Preah Vihear Temple

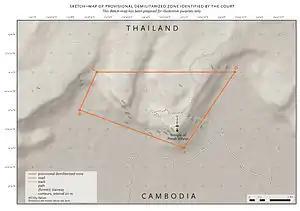
Provisional demilitarized zone around the temple, as ruled by the ICJ in 2011.

On 8 July 2008, the World Heritage Committee decided to add Prasat Preah Vihear, along with 26 other sites, to the World Heritage Site list, despite several protests from Thailand, since the map implied Cambodian ownership of disputed land next to the temple. As the process of heritage-listing began, Cambodia announced its intention to apply for World Heritage inscription by UNESCO. Thailand protested that it should be a joint effort, and UNESCO deferred debate at its 2007 meeting. Following this, both Cambodia and Thailand were in full agreement that Preah Vihear Temple had "outstanding universal value" and should be inscribed on the World Heritage List as soon as possible. The two nations agreed that Cambodia should propose the site for formal inscription at the 32nd session of the World Heritage Committee in 2008, with the active support of Thailand. This led to a redrawing of the map of the area for proposed inscription, leaving only the temple and its immediate environs. However, Thailand's political opposition launched an attack on this revised plan (see Modern History and Ownership Dispute), claiming the inclusion of Preah Vihear could nevertheless "consume" the overlapping disputed area near the temple. In response to political pressure at home, the Thai government withdrew its formal support for the listing of Preah Vihear Temple as a World Heritage site. Cambodia continued with the application, and, despite official Thai protests, succeeded on 7 July 2008.